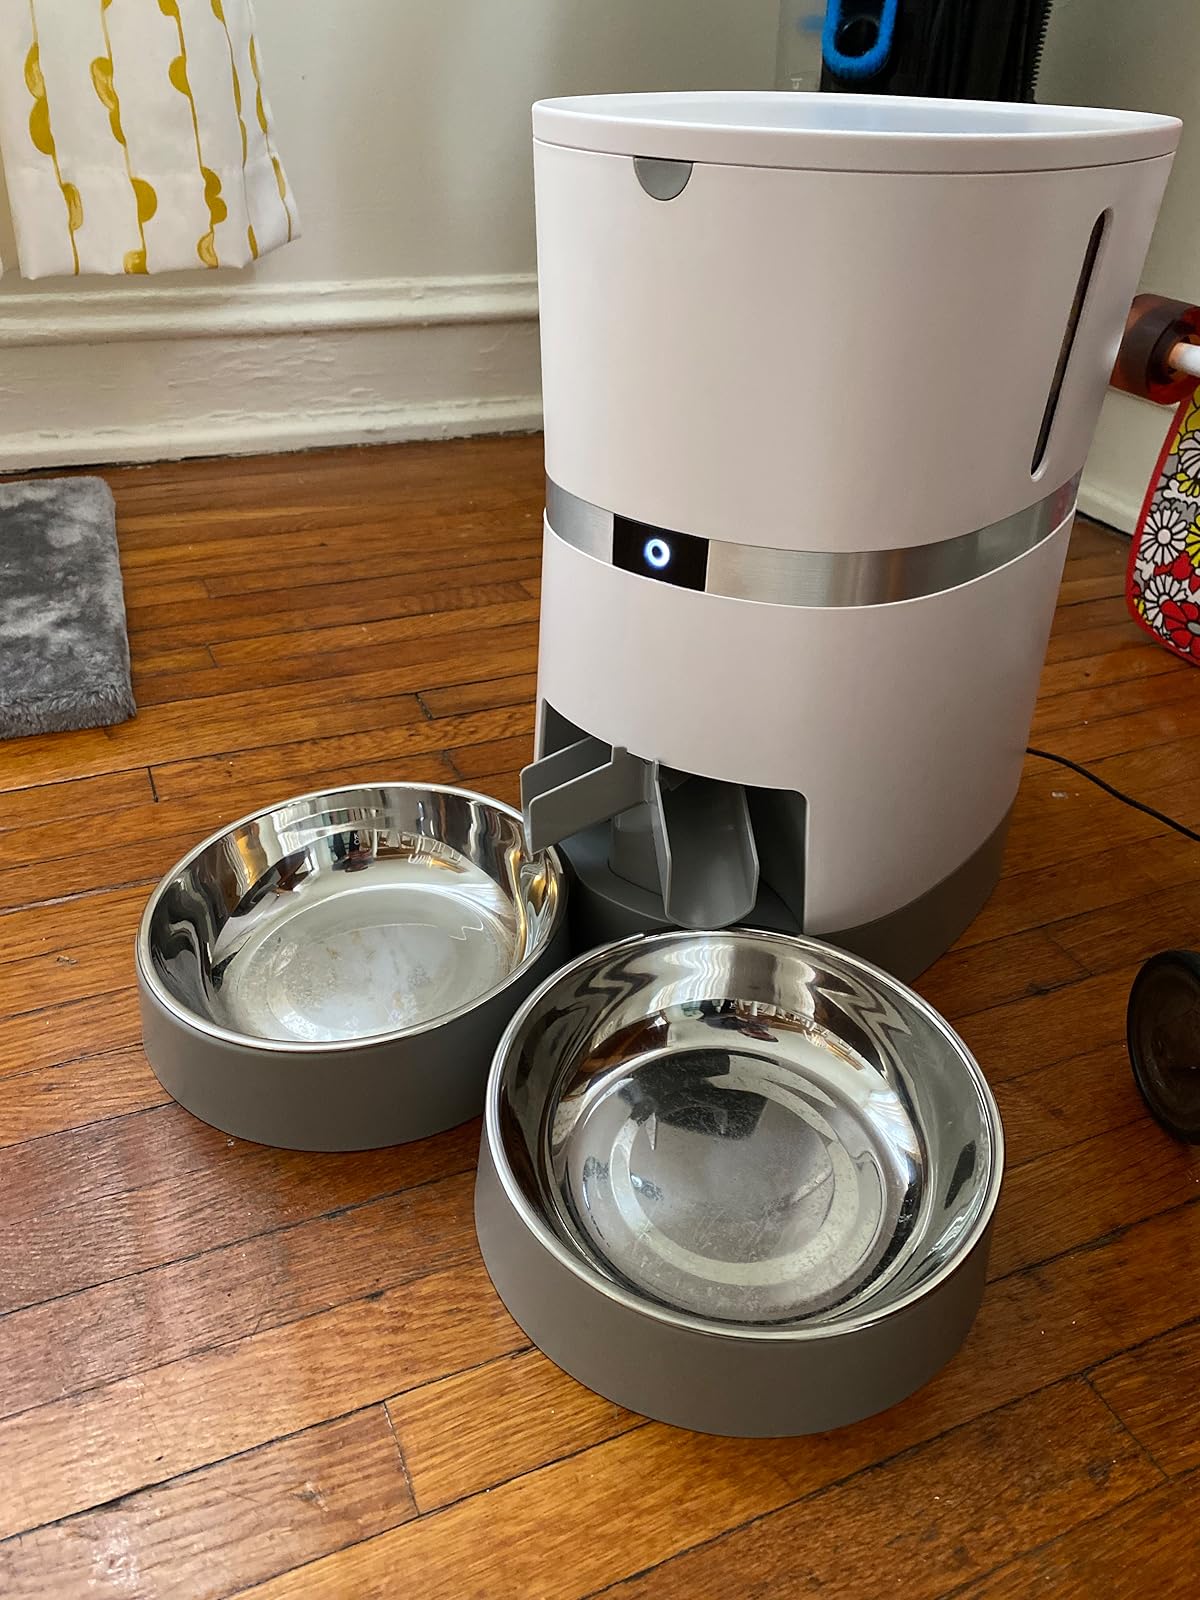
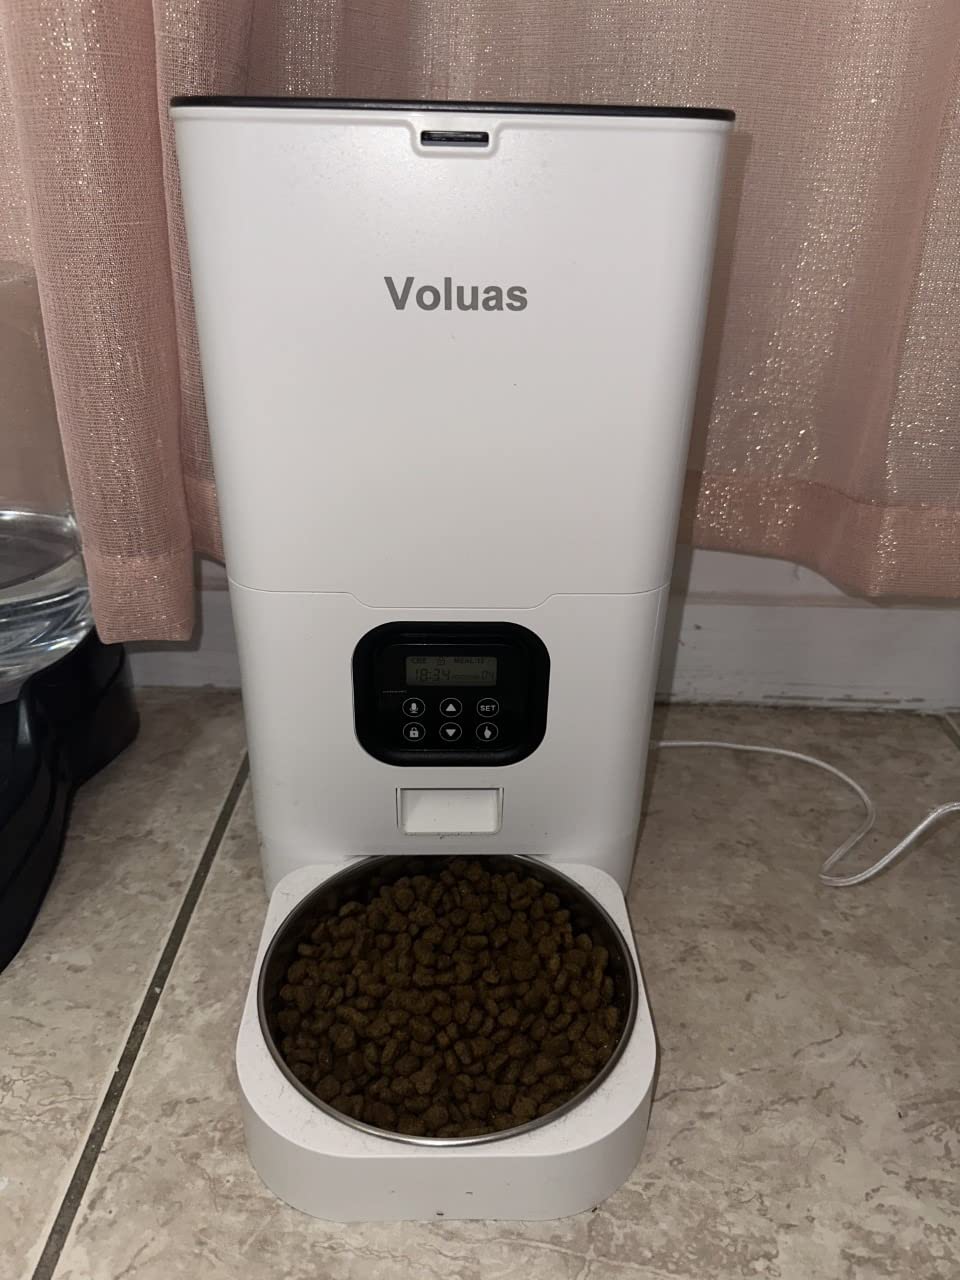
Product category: items_feeder
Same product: no